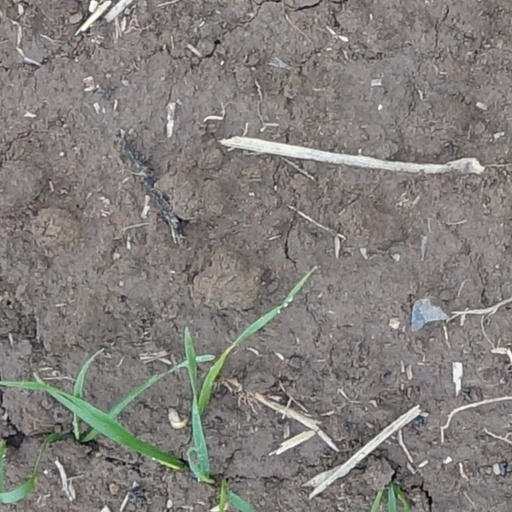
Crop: wheat